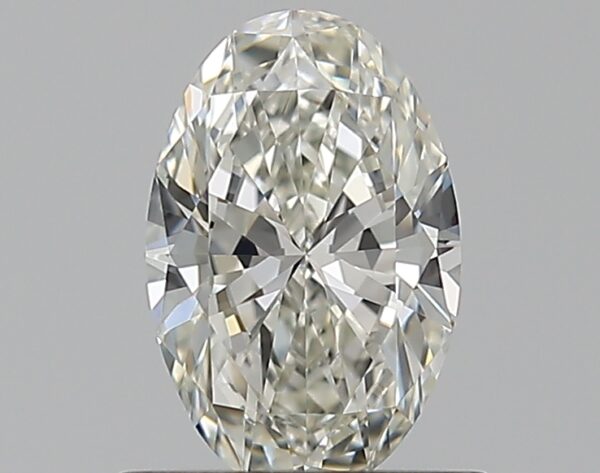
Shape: oval
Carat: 0.59
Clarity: IF
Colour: I
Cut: EX
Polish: EX
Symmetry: VG
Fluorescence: N
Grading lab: GIA
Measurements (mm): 7.16 x 4.62 x 2.73